Murnau-Werdenfels

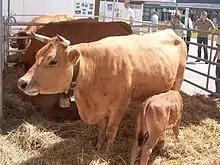
Murnau-Werdenfels Cattle in Germany

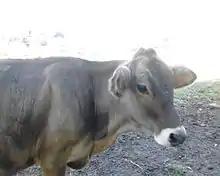
Murnau-Werdenfels Cattle in Italy

Murnau-Werdenfels Cattle are an old, robust dairy breed from Upper Bavaria, the southernmost part of Germany.